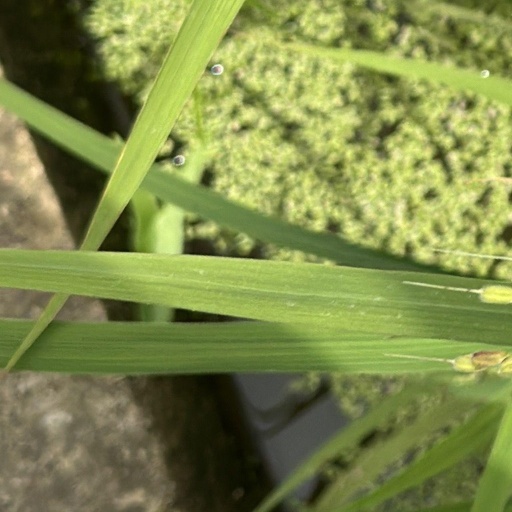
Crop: rice